Wish You Were Here (Holt novel)

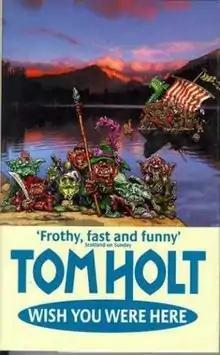
First edition

Wish You Were Here is a humorous fantasy novel by English author Tom Holt. It was first published in the U.K by Orbit Books in 1998.